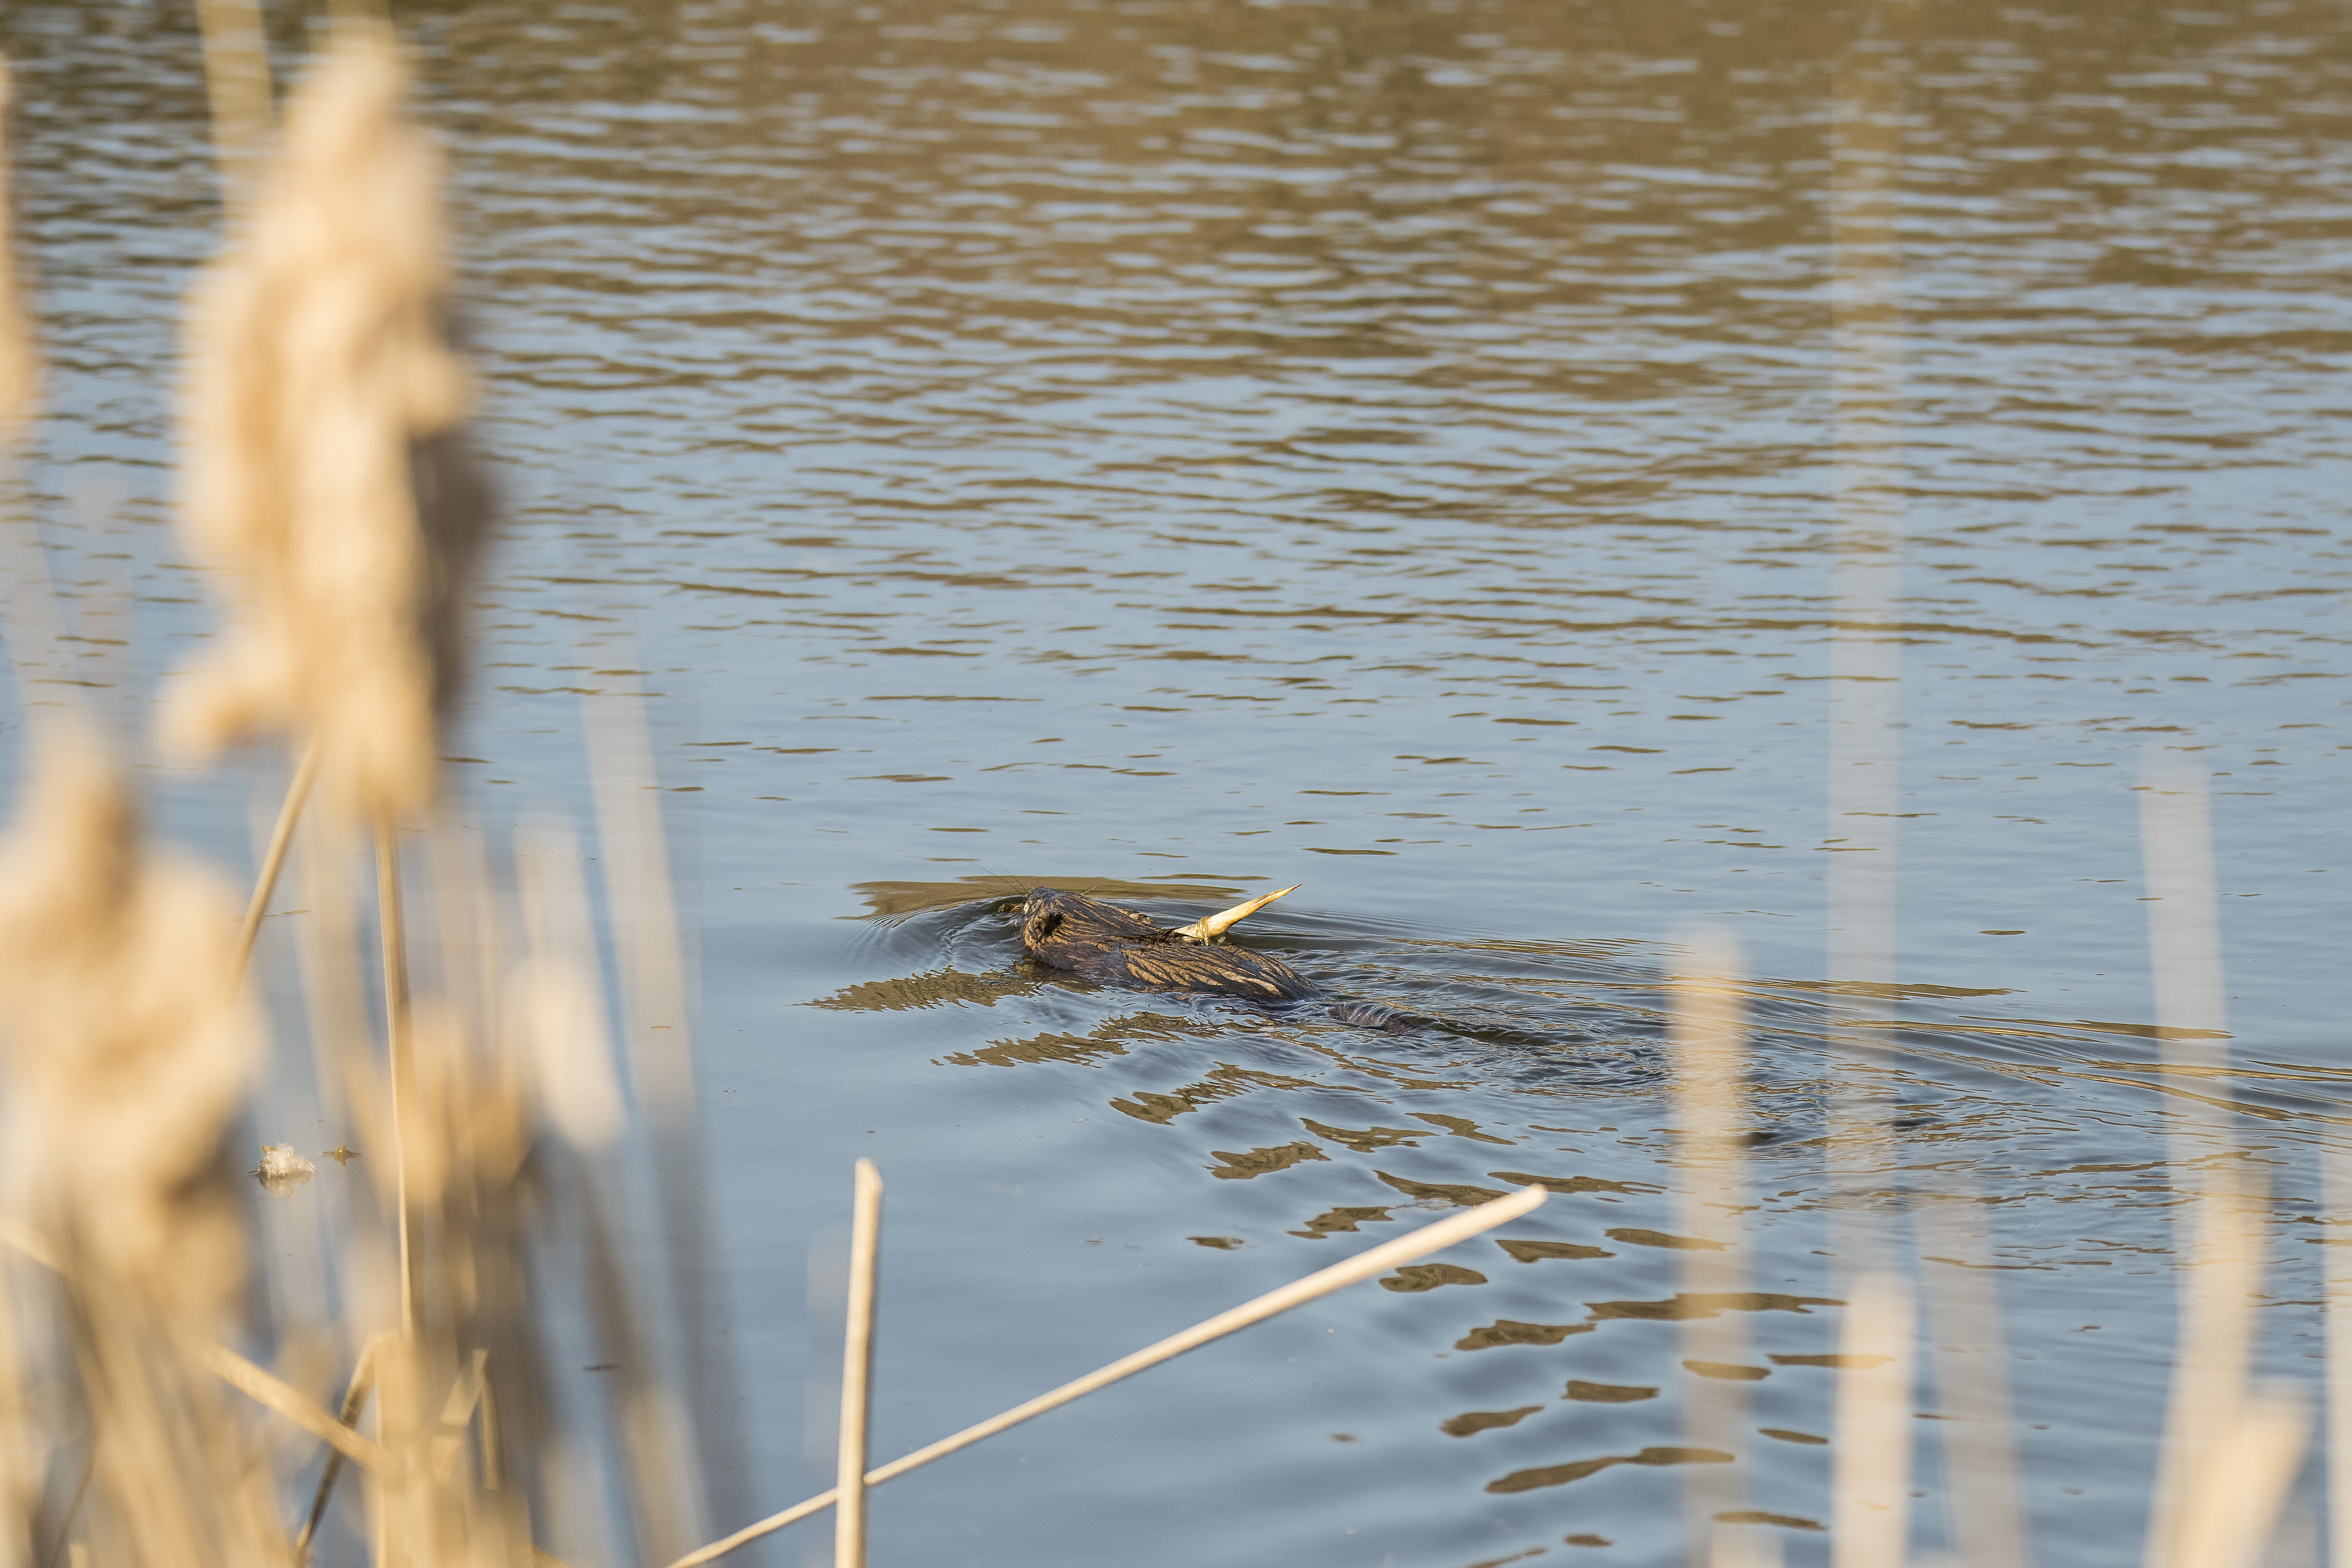
water, nature, grass, bird, sunlight, morning, wildlife, reflection, fauna, rat, duck, canada, wetland, quebec, water bird, sherbrooke, musqu, muskrat, grass family